Inferno (Dante)

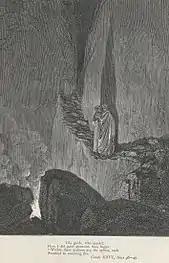
Dante and Virgil observe the false counsellors, Canto XXVI

Vanni hurls an obscenity at God and the serpents swarm over him. The centaur Cacus arrives to punish him; he has a fire-breathing dragon on his shoulders and snakes covering his equine back. (In Roman mythology, Cacus, the monstrous, fire-breathing son of Vulcan, was killed by Hercules for raiding the hero's cattle; in "Aeneid" VIII, 193–267, Virgil did not describe him as a centaur). Dante then meets five noble thieves of Florence and observes their various transformations. Agnello Brunelleschi, in human form, is merged with the six-legged serpent that is Cianfa Donati. A figure named Buoso (perhaps either Buoso degli Abati or Buoso Donati, the latter of whom is mentioned in "Inferno" XXX.44) first appears as a man, but exchanges forms with Francesco de' Cavalcanti, who bites Buoso in the form of a four-footed serpent. Puccio Sciancato remains unchanged for the time being.